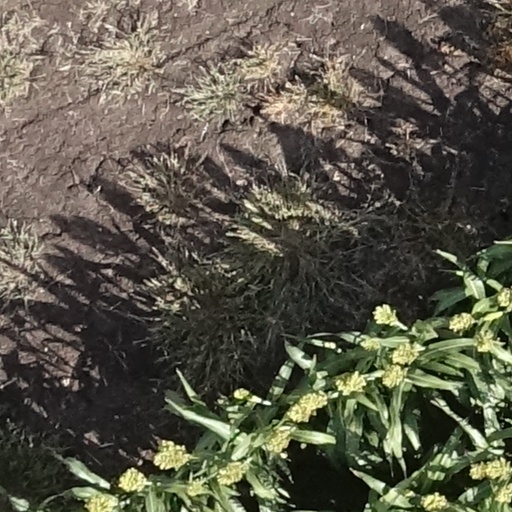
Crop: sorghum